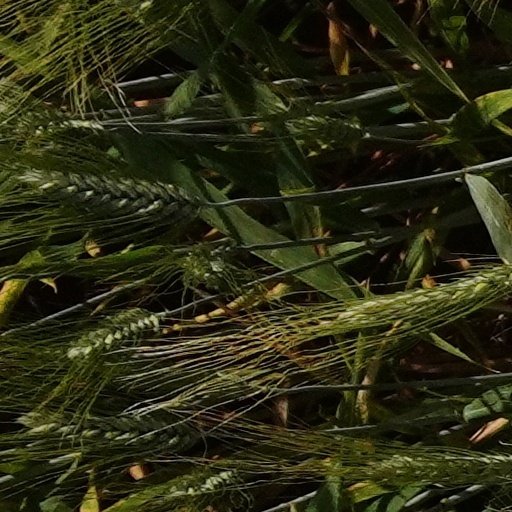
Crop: wheat